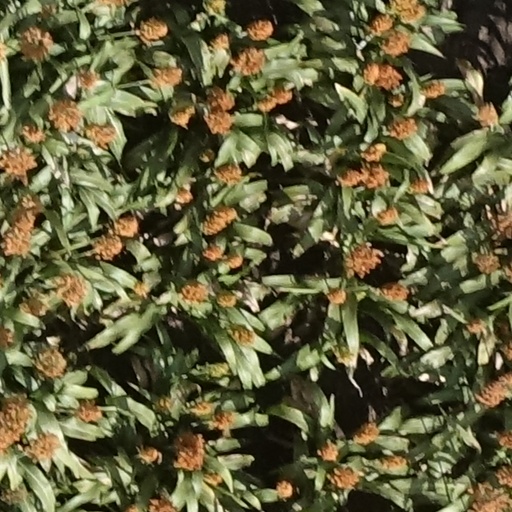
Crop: sorghum